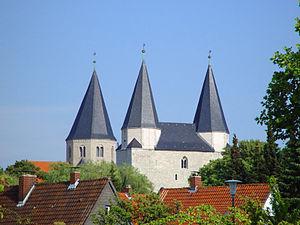
Lothaire II ou III du Saint Empire ou de Supplinbourg, duc de Saxe, est élu roi des Romains le 24 mai 1125, puis est couronné empereur du Saint-Empire romain germanique le 4 juin 1133. Son règne est troublé par Frédéric II, duc de Souabe, candidat malheureux au trône, et le frère de ce dernier, Conrad III de Hohenstaufen.
Königslutter am Elm ou Koenigslutter est une ville de Basse-Saxe, en Allemagne. Située dans l'arrondissement de Helmstedt. Elle est connue surtout pour son centre historique avec la cathédrale impériale fondée par l'empereur Lothaire de Supplinbourg en 1135.